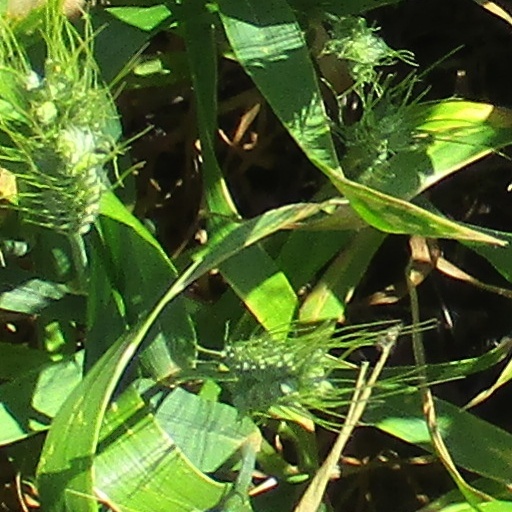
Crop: wheat